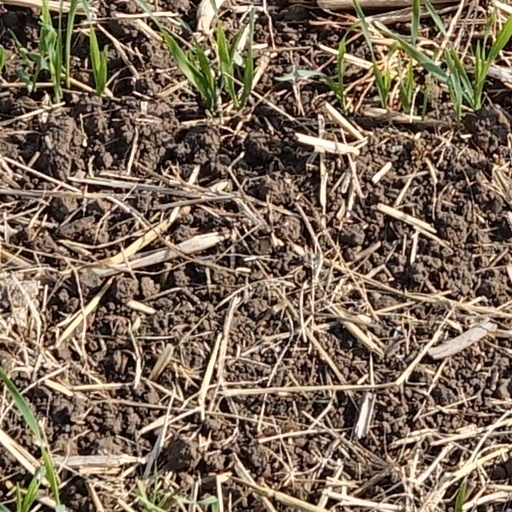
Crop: wheat